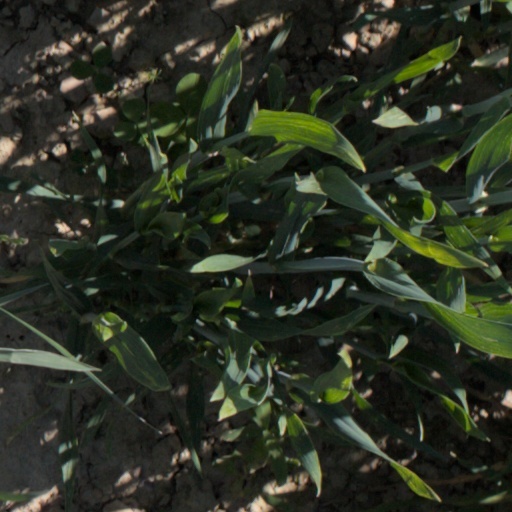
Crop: wheat